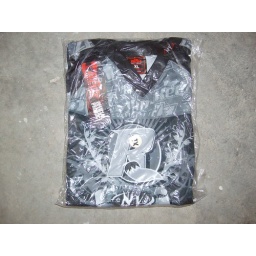
reds shirt size XL never worn still in bag $40 plus shipping